140–142 Hospital Street, Nantwich

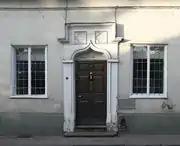
Gothic entrance and casements

In the 1650s, "y Hospitall howse" or "St Nicholas Hospitall" was owned by the Wilbraham family; it was leased in 1655 to William Jackson, a tanner. Jackson kept a tannery at the end of Hospital Street, possibly on the site now known as the "old tanyard"; this might have earlier been John Crewe's tannery. Subsequent inhabitants of the house include the Goldsmith family (early 18th century) and the Caldwell family, later of Linley Hall, Talke, Staffordshire (late 18th century). The last of the Caldwell family is identified by Hall as the Scot described in Joseph Priestley's journal: "In my congregation there was (outside of the house in which I was boarded) hardly more than one family in which I could spend a leisure hour with much satisfaction, and that was Mr. James Caldwell's, a Scotchman." In 1883, the occupier was the architect, Thomas Bower, who built offices at the east end of the house. In the course of these alterations, stone remains were discovered in the garden, which Bower identified as being part of a Norman doorway, perhaps part of the original Hospital of St Nicholas.